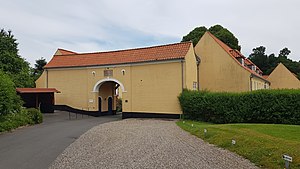
Toldgaarden
Indkørslen til Toldgården
Toldgården i Padborg
Toldgaarden er beliggende på Haraldsdalvej i Padborg.